1919 Rock Island Independents season

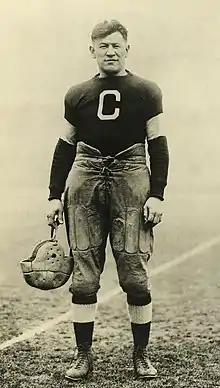
Halfback Jim Thorpe, one of the most famous athletes of his era, in the uniform of the Canton Bulldogs.

The Independents traditionally made use of a 60-40 split of gate proceeds with visitors, but sought to hustle the neighboring Moline Fans' Association club with a winner-takes-all offer made ahead of the season. Moline declined the kind inquiry and eventually met Rock Island on November 9, losing 20–9 but getting paid for their efforts.